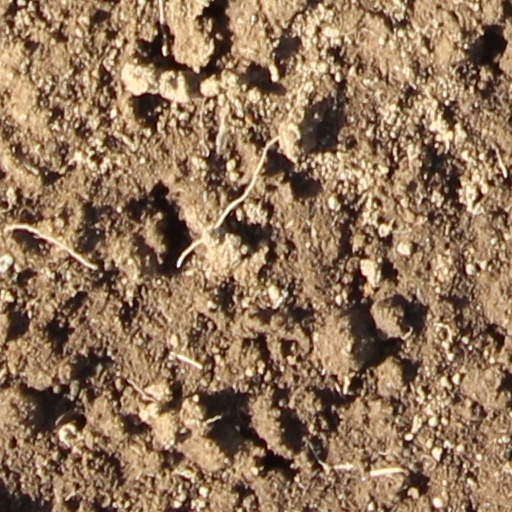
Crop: wheat